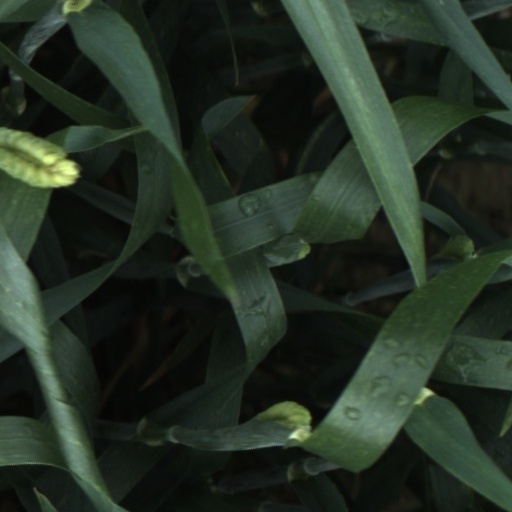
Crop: wheat